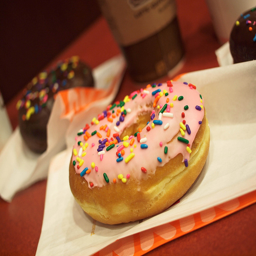
Glazed chocolate and white donuts with sprinkles.
A pink frosted donut with rainbow sprinkles laying on table.
A table with a hot beverage cup and a donut with pink icing and sprinkles.
A chocolate donut and a strawberry glazed donut sits sprinkled on a bag.
Donuts with icing and sprinkles with drinks on a table.